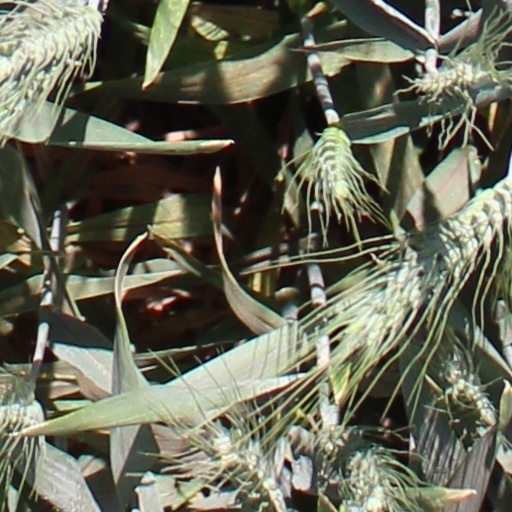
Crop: wheat